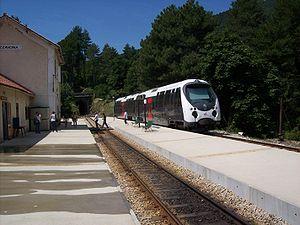
La gare de Vizzavona est une gare ferroviaire française de la ligne de Bastia à Ajaccio. Elle se situe sur le territoire de la commune de Vivario, dans le département de Haute-Corse, proche de la limite du département de la Corse-du-Sud et la Collectivité territoriale de Corse. À 906 mètres d'altitude, c'est la plus haute gare de la ligne et de l'ensemble du réseau Corse, l'entrée nord du tunnel de Vizzavona est immédiatement après la gare.